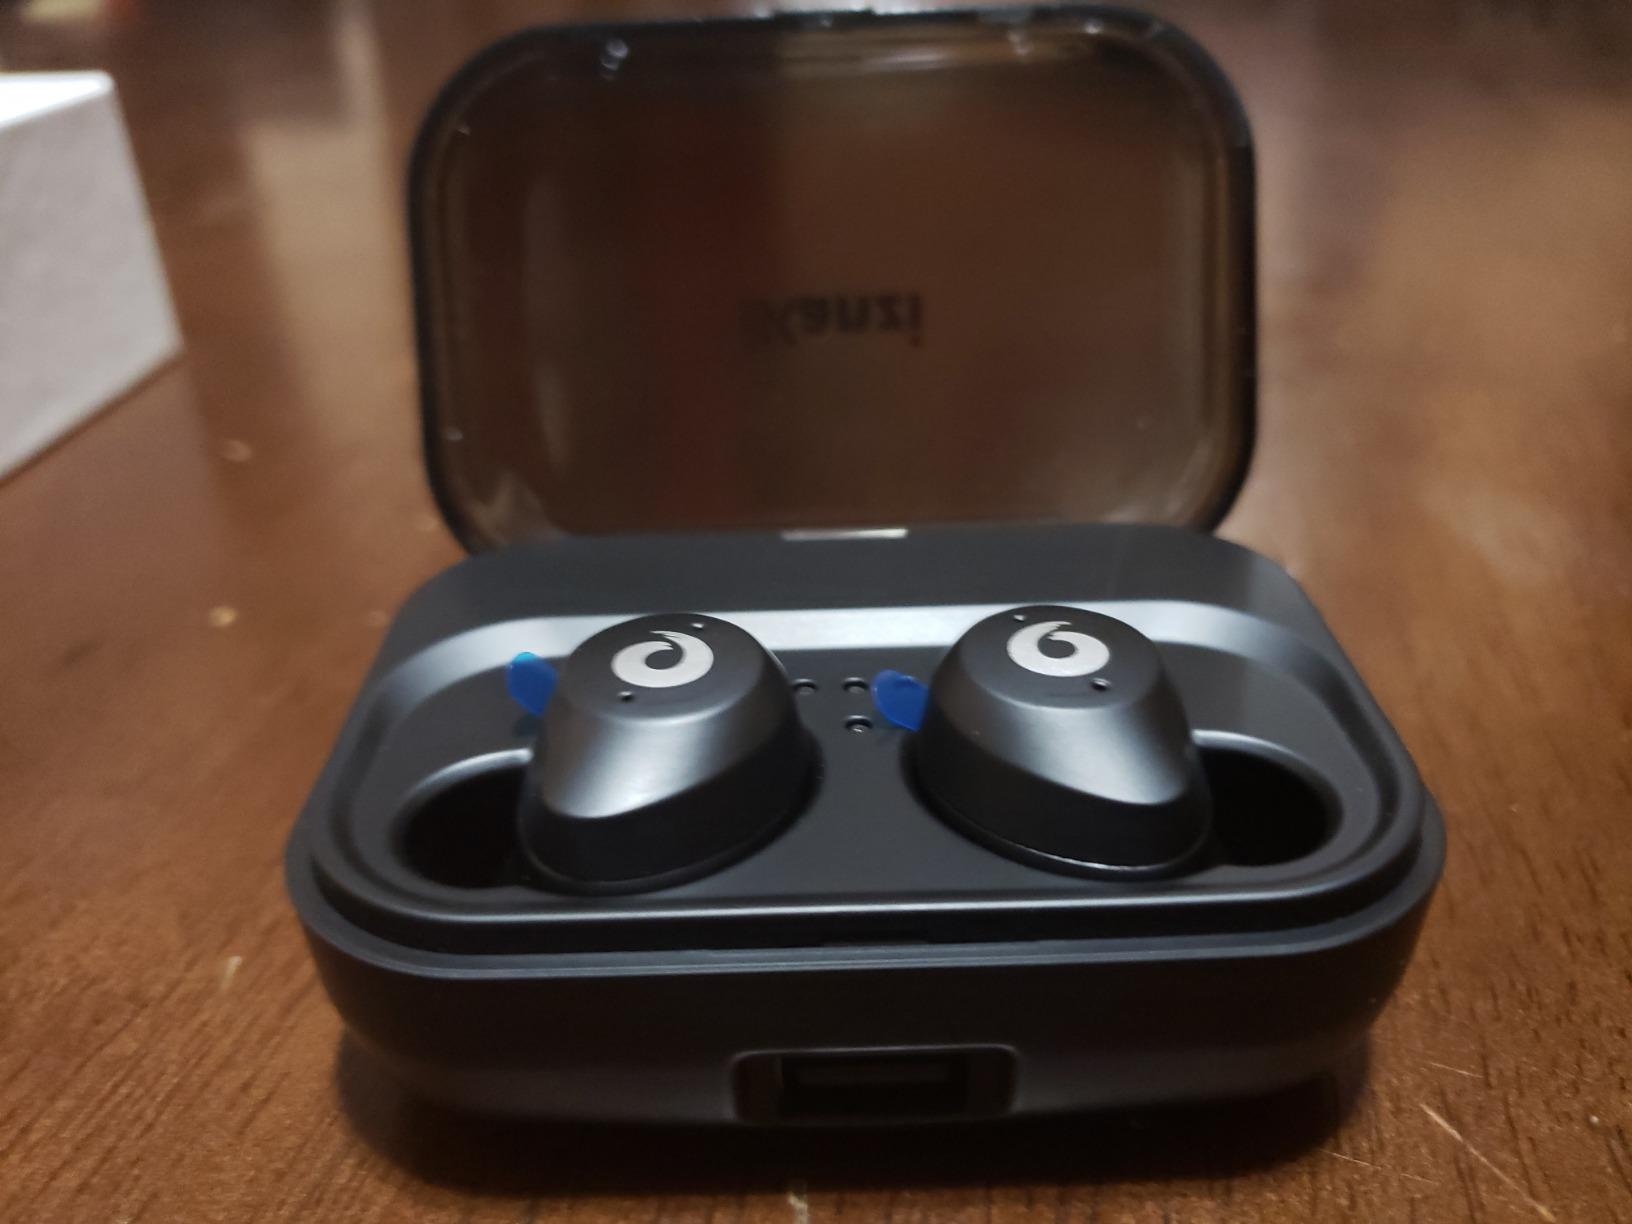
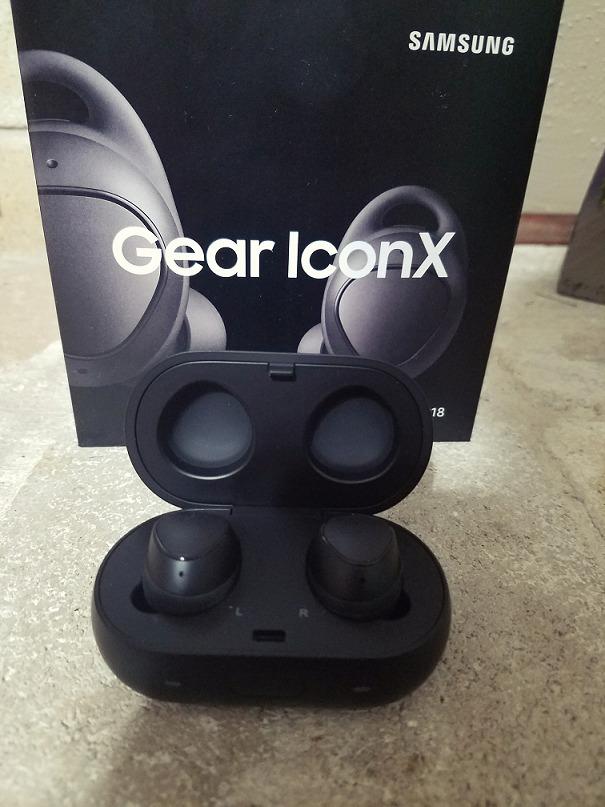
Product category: earbuds
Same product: no